Real estate in Italy

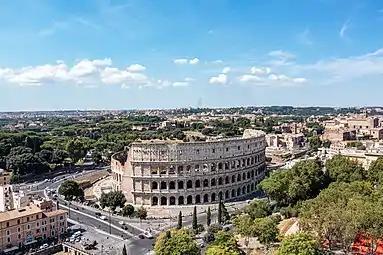
The Colosseum represents this uniqueness in which the patrimonial value goes beyond the sum of the parts of value with which the real estate is estimated, parts that collect the social, cultural, touristic but also artistic, architectural and archaeological aspects in addition to representing a brand or an icon.

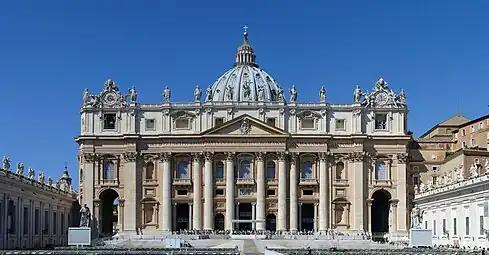
The St. Peter's Basilica represents the immense heritage of the Catholic Church and the Vatican, from the historical, cultural, artistic, architectural but above all religious point of view, a destination for Christians, especially Catholics.

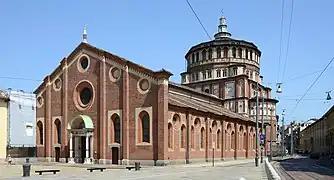
Santa Maria delle Grazie, part of the heritage of the Catholic Church, is a church and Dominican convent in Milan, northern Italy, and a UNESCO World Heritage Site. The convent contains the mural of The Last Supper by Leonardo da Vinci, which is in the refectory.

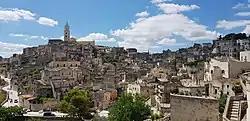
Matera, Basilicata

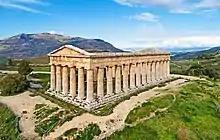
The Doric temple of Segesta, Province of Trapani

Real estate in Italy can be divided into two main sectors: residential and commercial. The market is regulated by various professional organizations, including CONFEDILIZIA (representing property owners) and FIAIP (representing real estate agents).